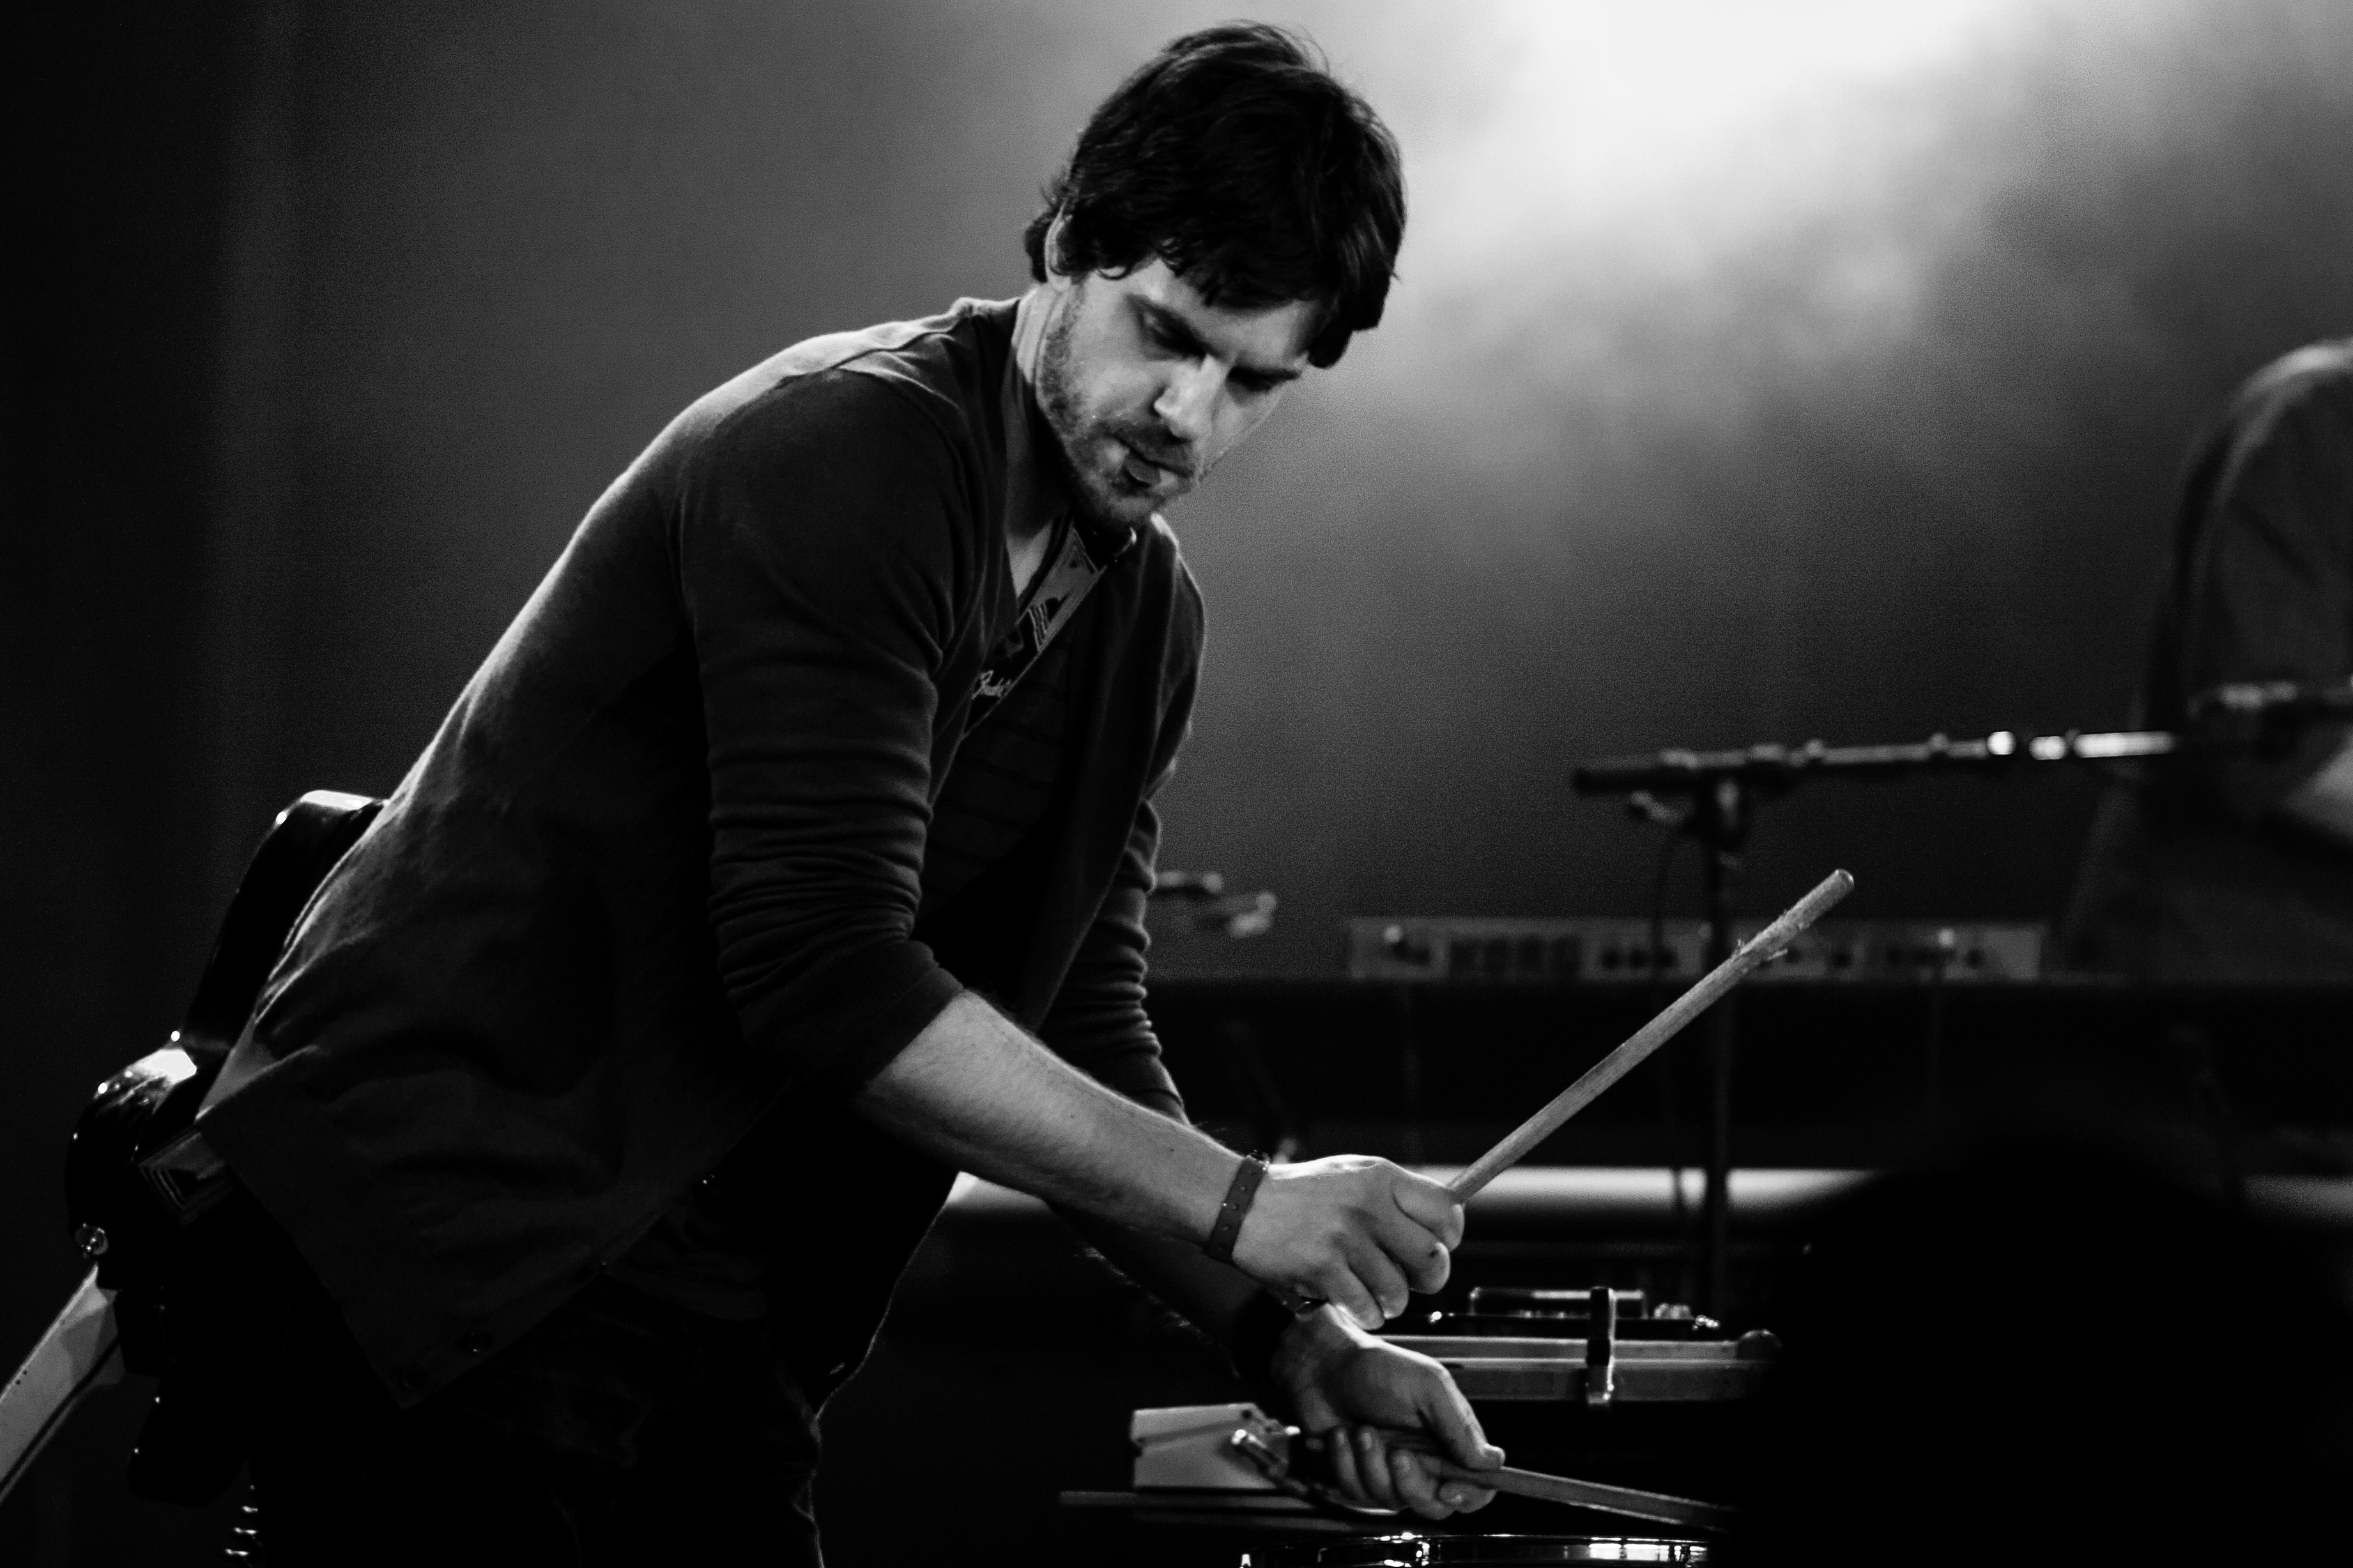
music, black and white, guitar, concert, band, live, canon, musician, black, monochrome, drum, festival, 40d, gig, stage, 2012, dour, roscoe, performance, bassist, singing, guitarist, drums, drummer, entertainment, pianist, singer songwriter, monochrome photography, keyboard player